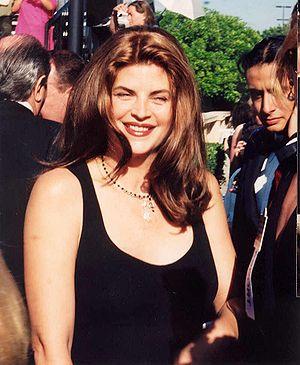
Kirstie Alley est une actrice, productrice et scénariste américaine née le 12 janvier 1951 à Wichita. Elle est membre de l'Église de scientologie.